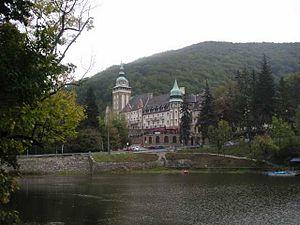
Lillafüred est un lieu-dit de l'ancienne localité de Hámor, intégrée à la ville de Miskolc en 1950. Lieu prisé des touristes, il se situe dans les collines du Bükk.